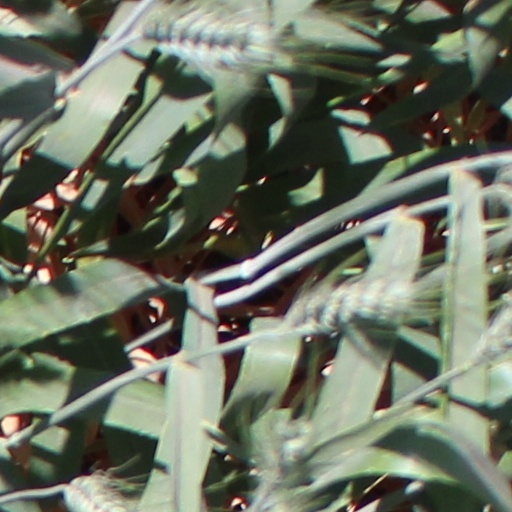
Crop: wheat